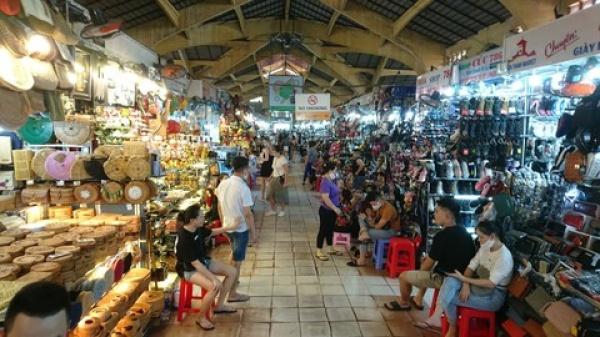
có nhiều người đang xuất hiện ở trong khu chợ